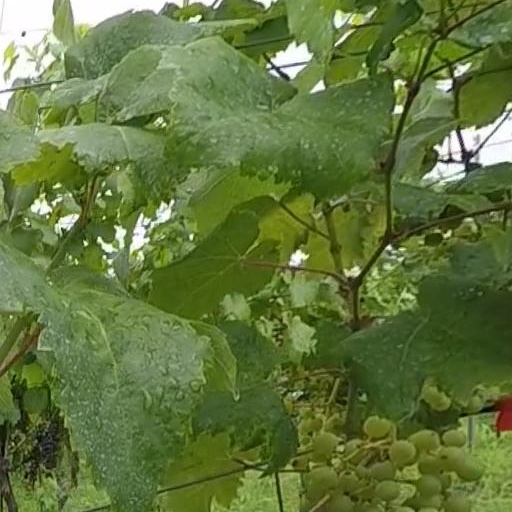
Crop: grape